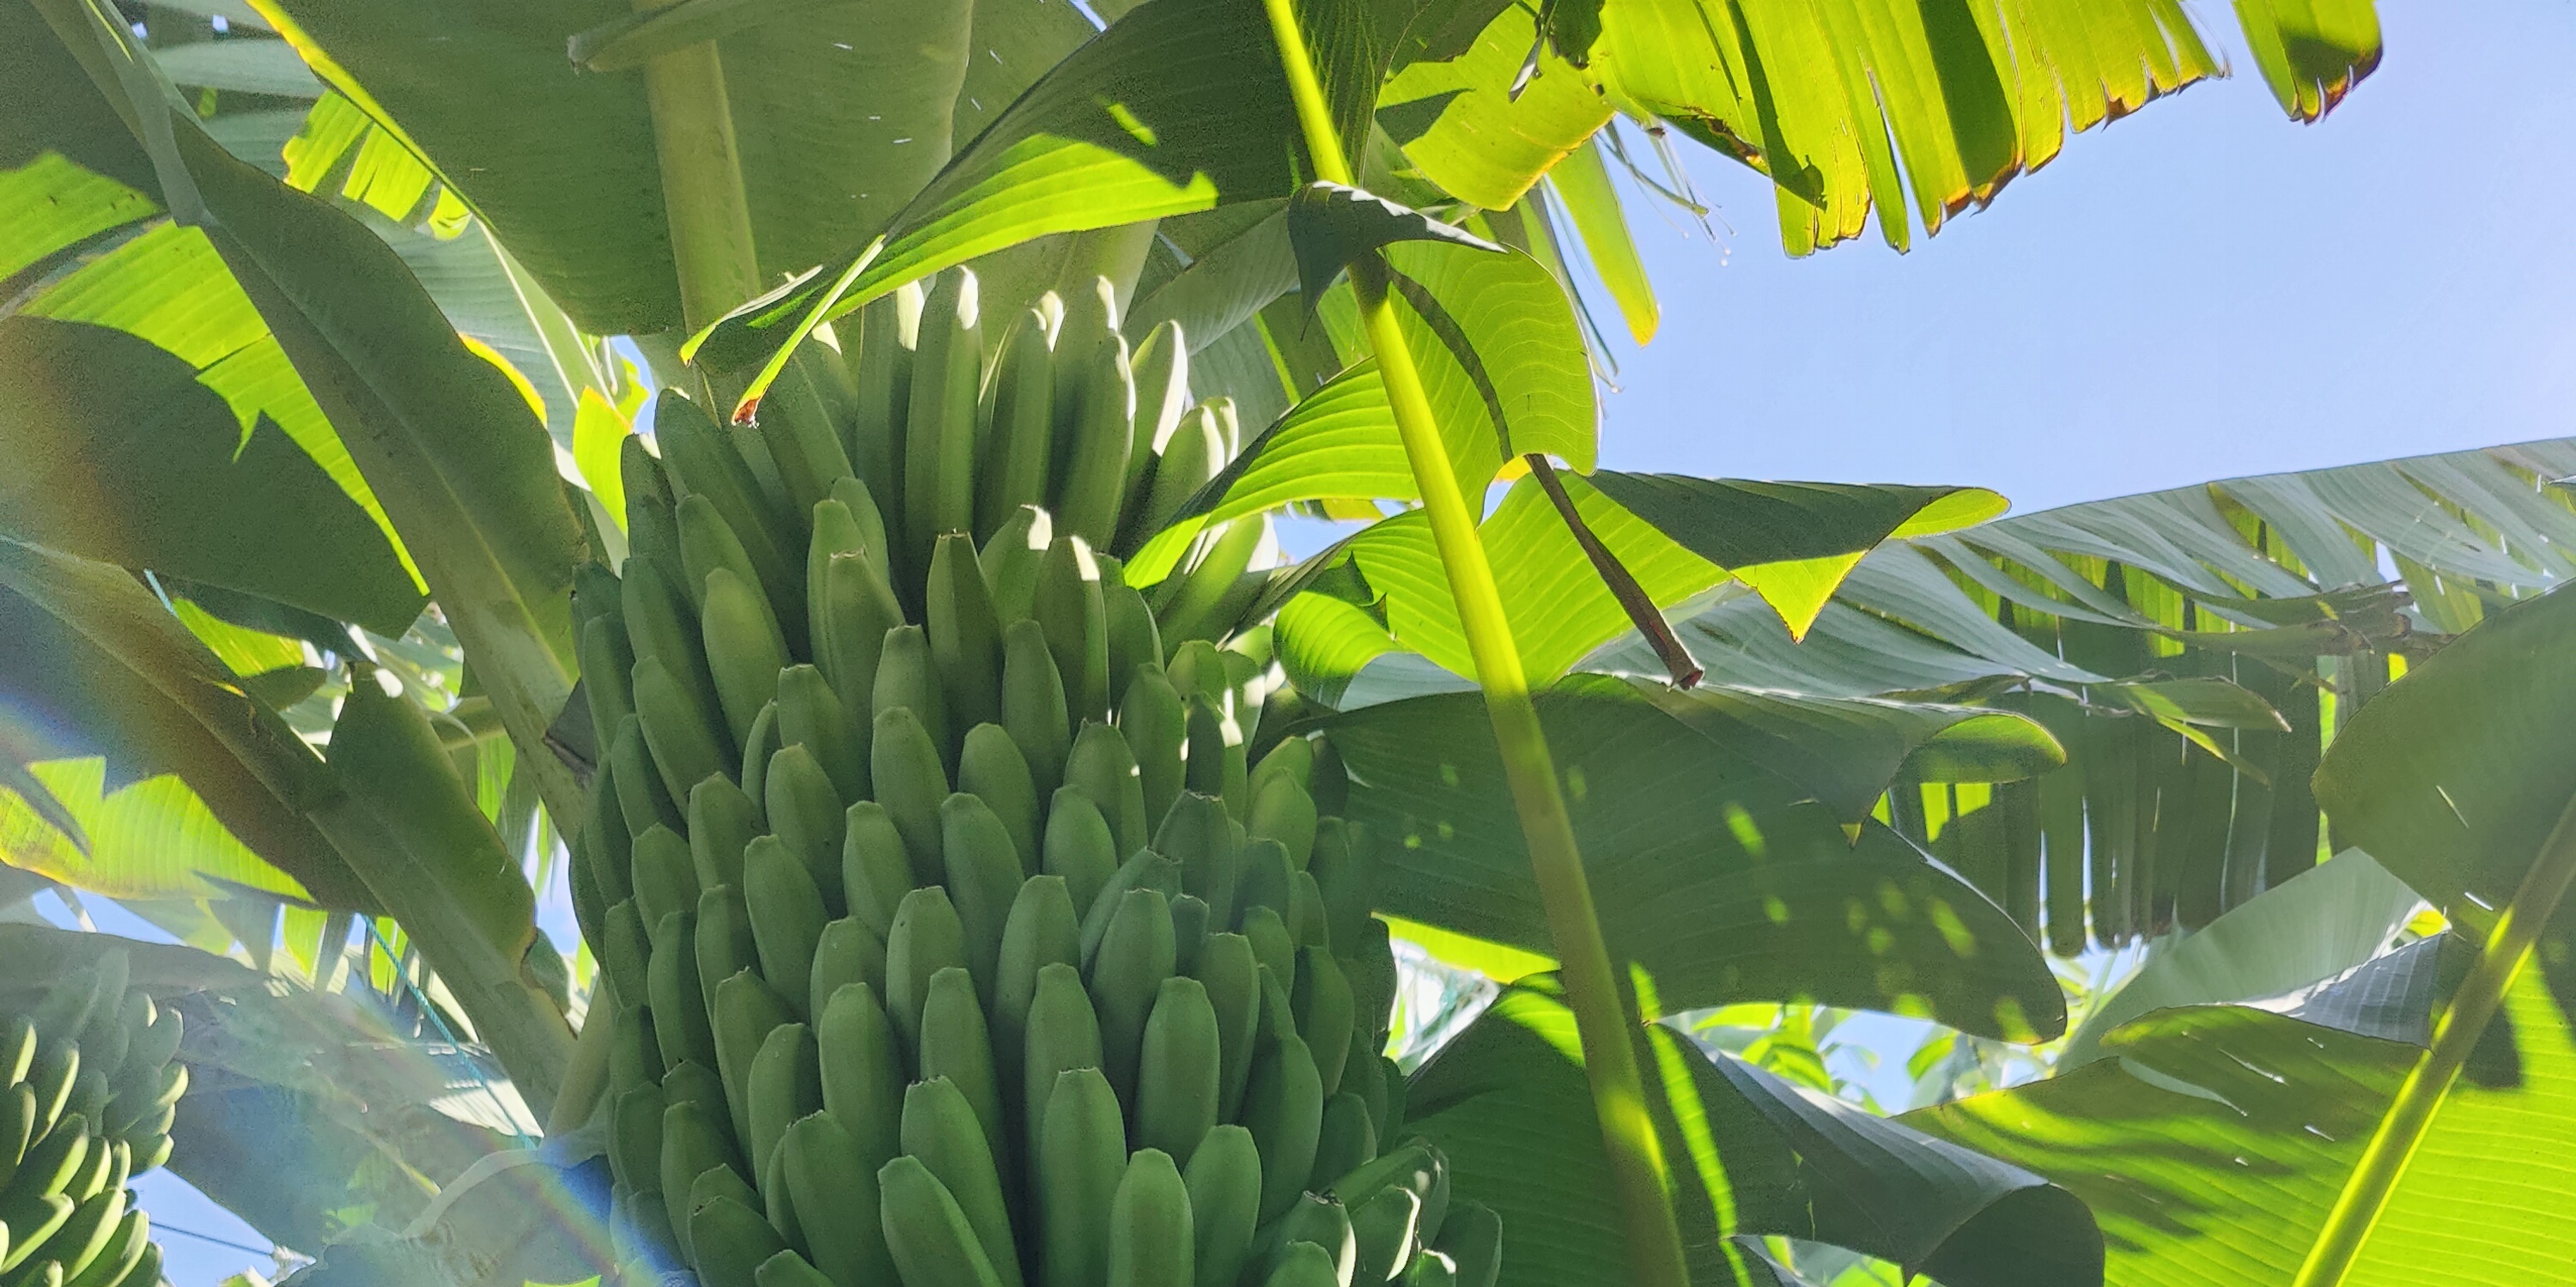
Label: Keep